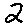
Label: 2